Rowdy Inspector (2022 film)

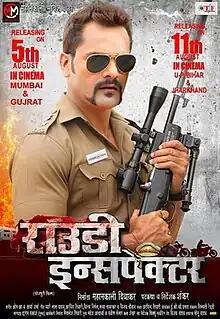
theatrical poster

Rowdy Inspector is a 2022 Bhojpuri-language action thriller film produced by Mahankali Diwakar and directed by Shankar. This film stars Khesari Lal Yadav, Meghasri and Raksha Gupta.